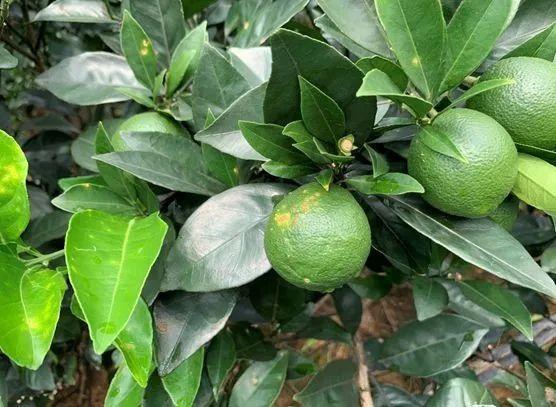
Plant: Citrus
Disease: citrus canker